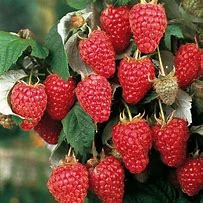
Label: raspberry